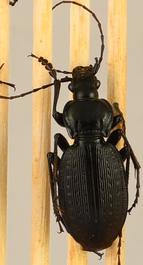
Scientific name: Carabus goryi
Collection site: Mountain Lake Biological Station NEON (MLBS), plot MLBS_009